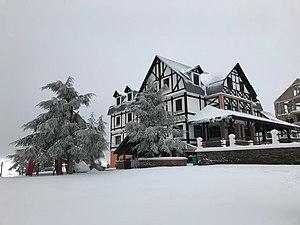
Chréa, est une commune de la wilaya de Blida en Algérie.